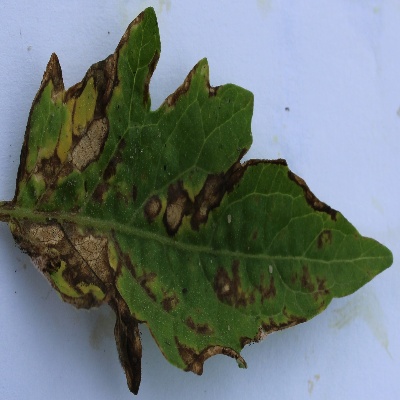
Crop: Tomato
Condition: septoria leaf spot